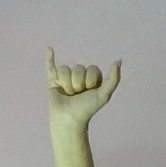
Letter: ya